Hertford Weir

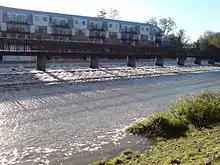
Hertford Weir in high water

Hertford Weir is a 65-meter weir on the River Lea, opposite the Hertford Basin marina and Hartham Common, in Hertford, England.